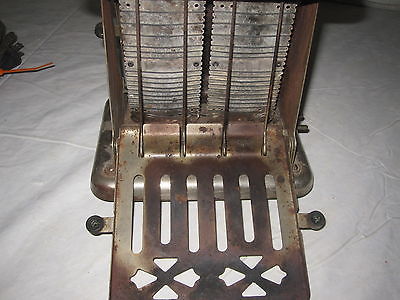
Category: toaster